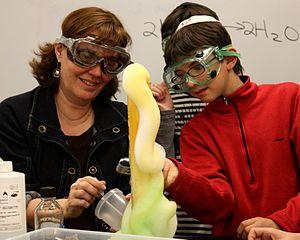
Le « dentifrice d'éléphant » est une substance mousseuse créée par une rapide décomposition du peroxyde d'hydrogène. Il est utilisé pour des démonstrations en classe car il ne nécessite qu'un petit nombre d'ingrédients différents et permet de créer une sorte de « volcan de mousse ». Il est aussi appelé « expérience du marshmallow ».